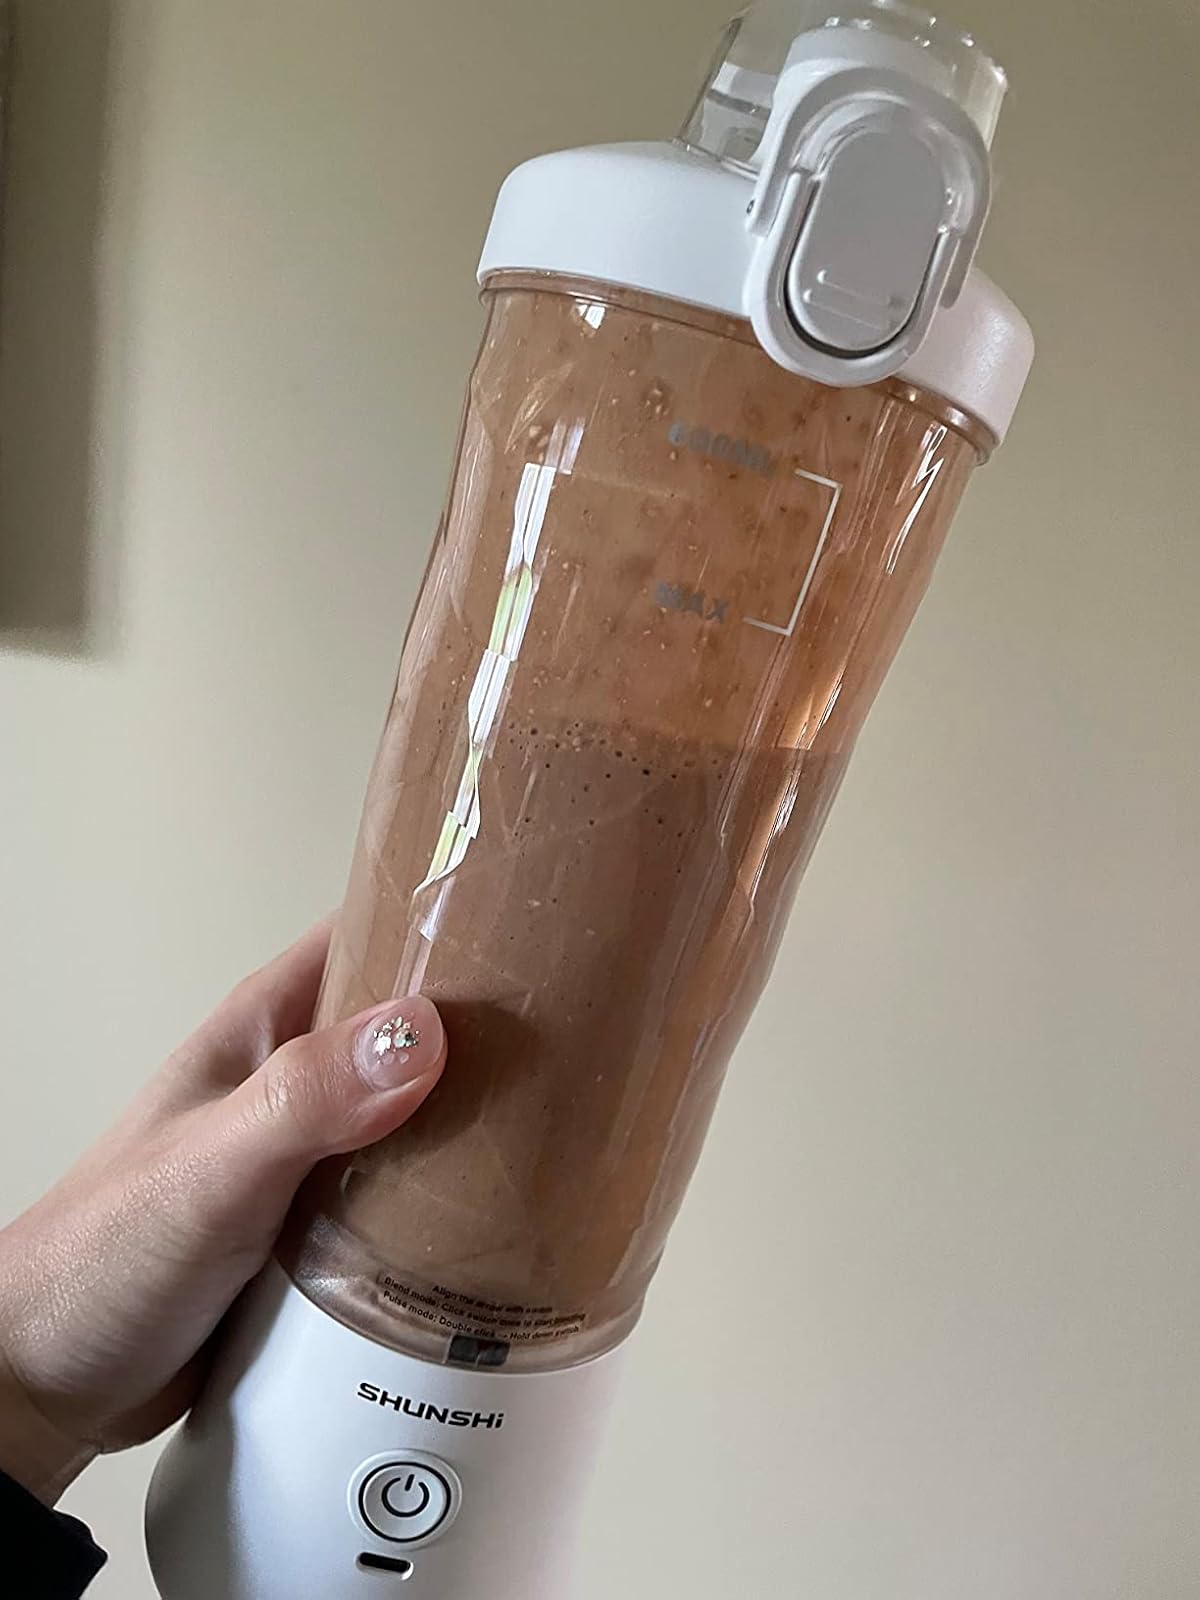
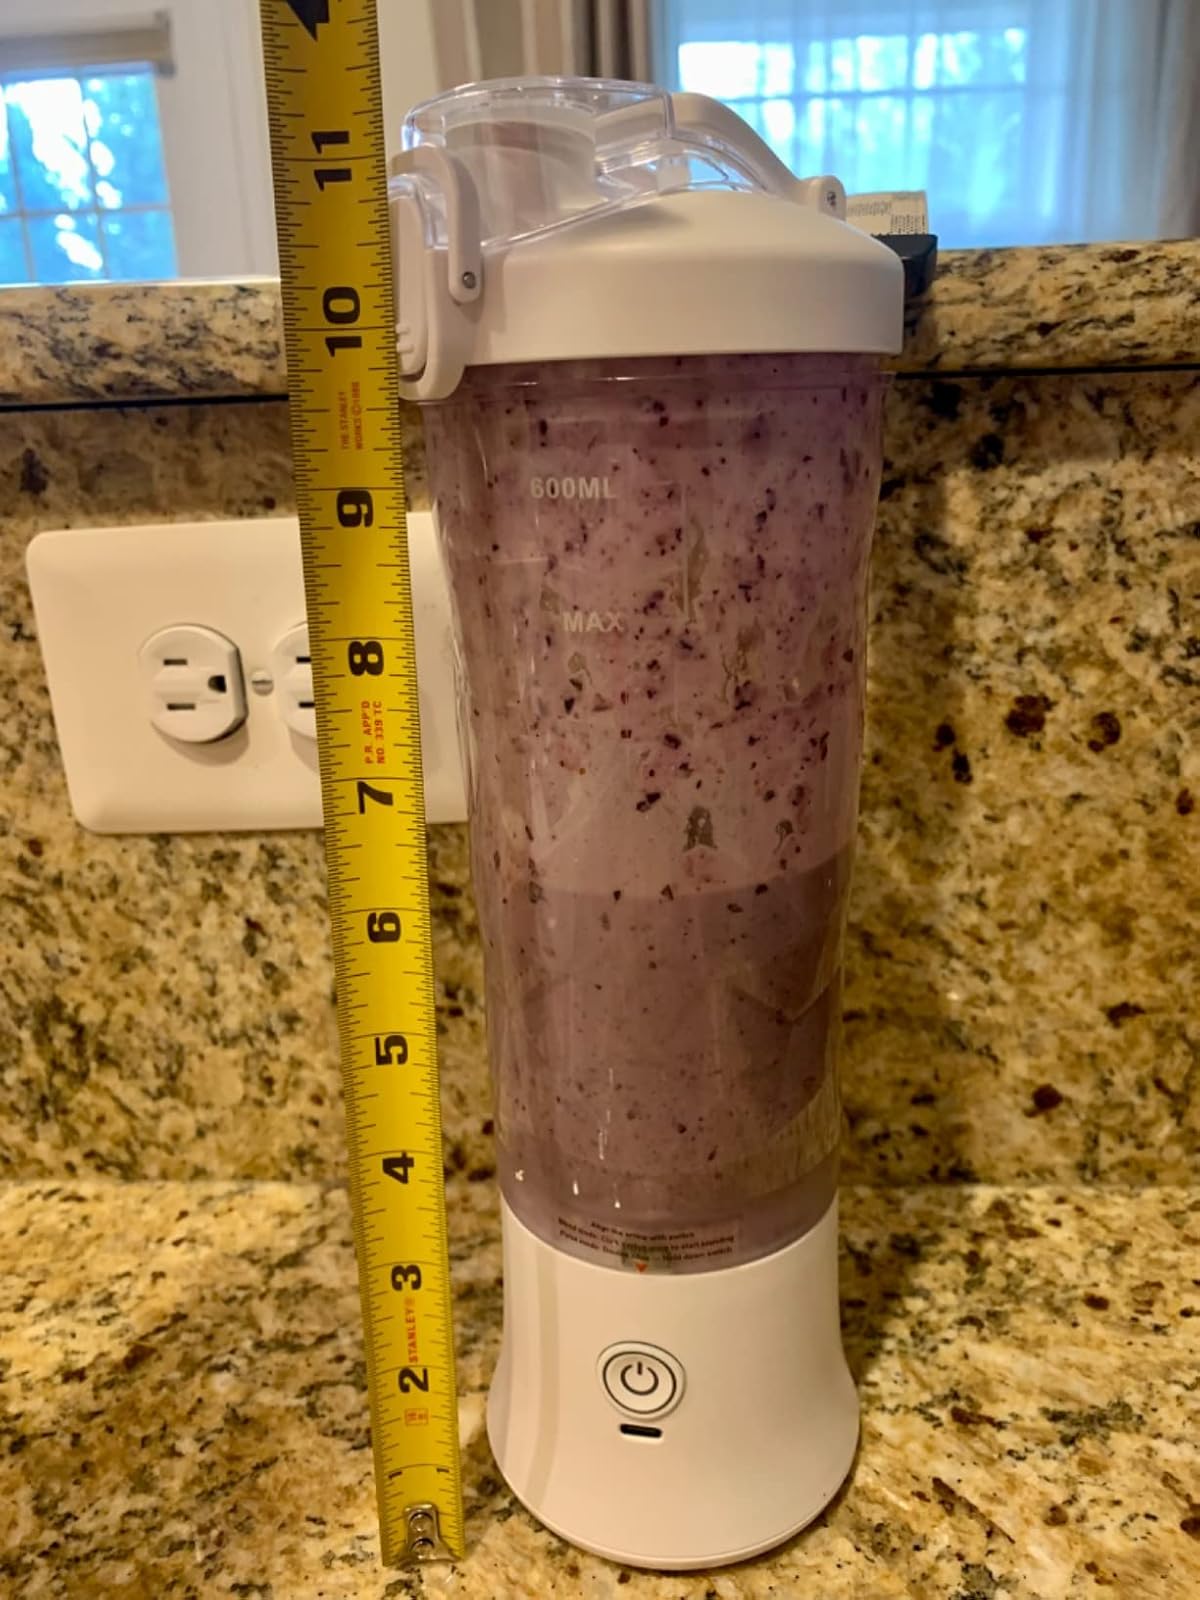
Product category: items_blender
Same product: yes